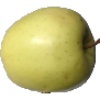
Label: Apple Golden 2